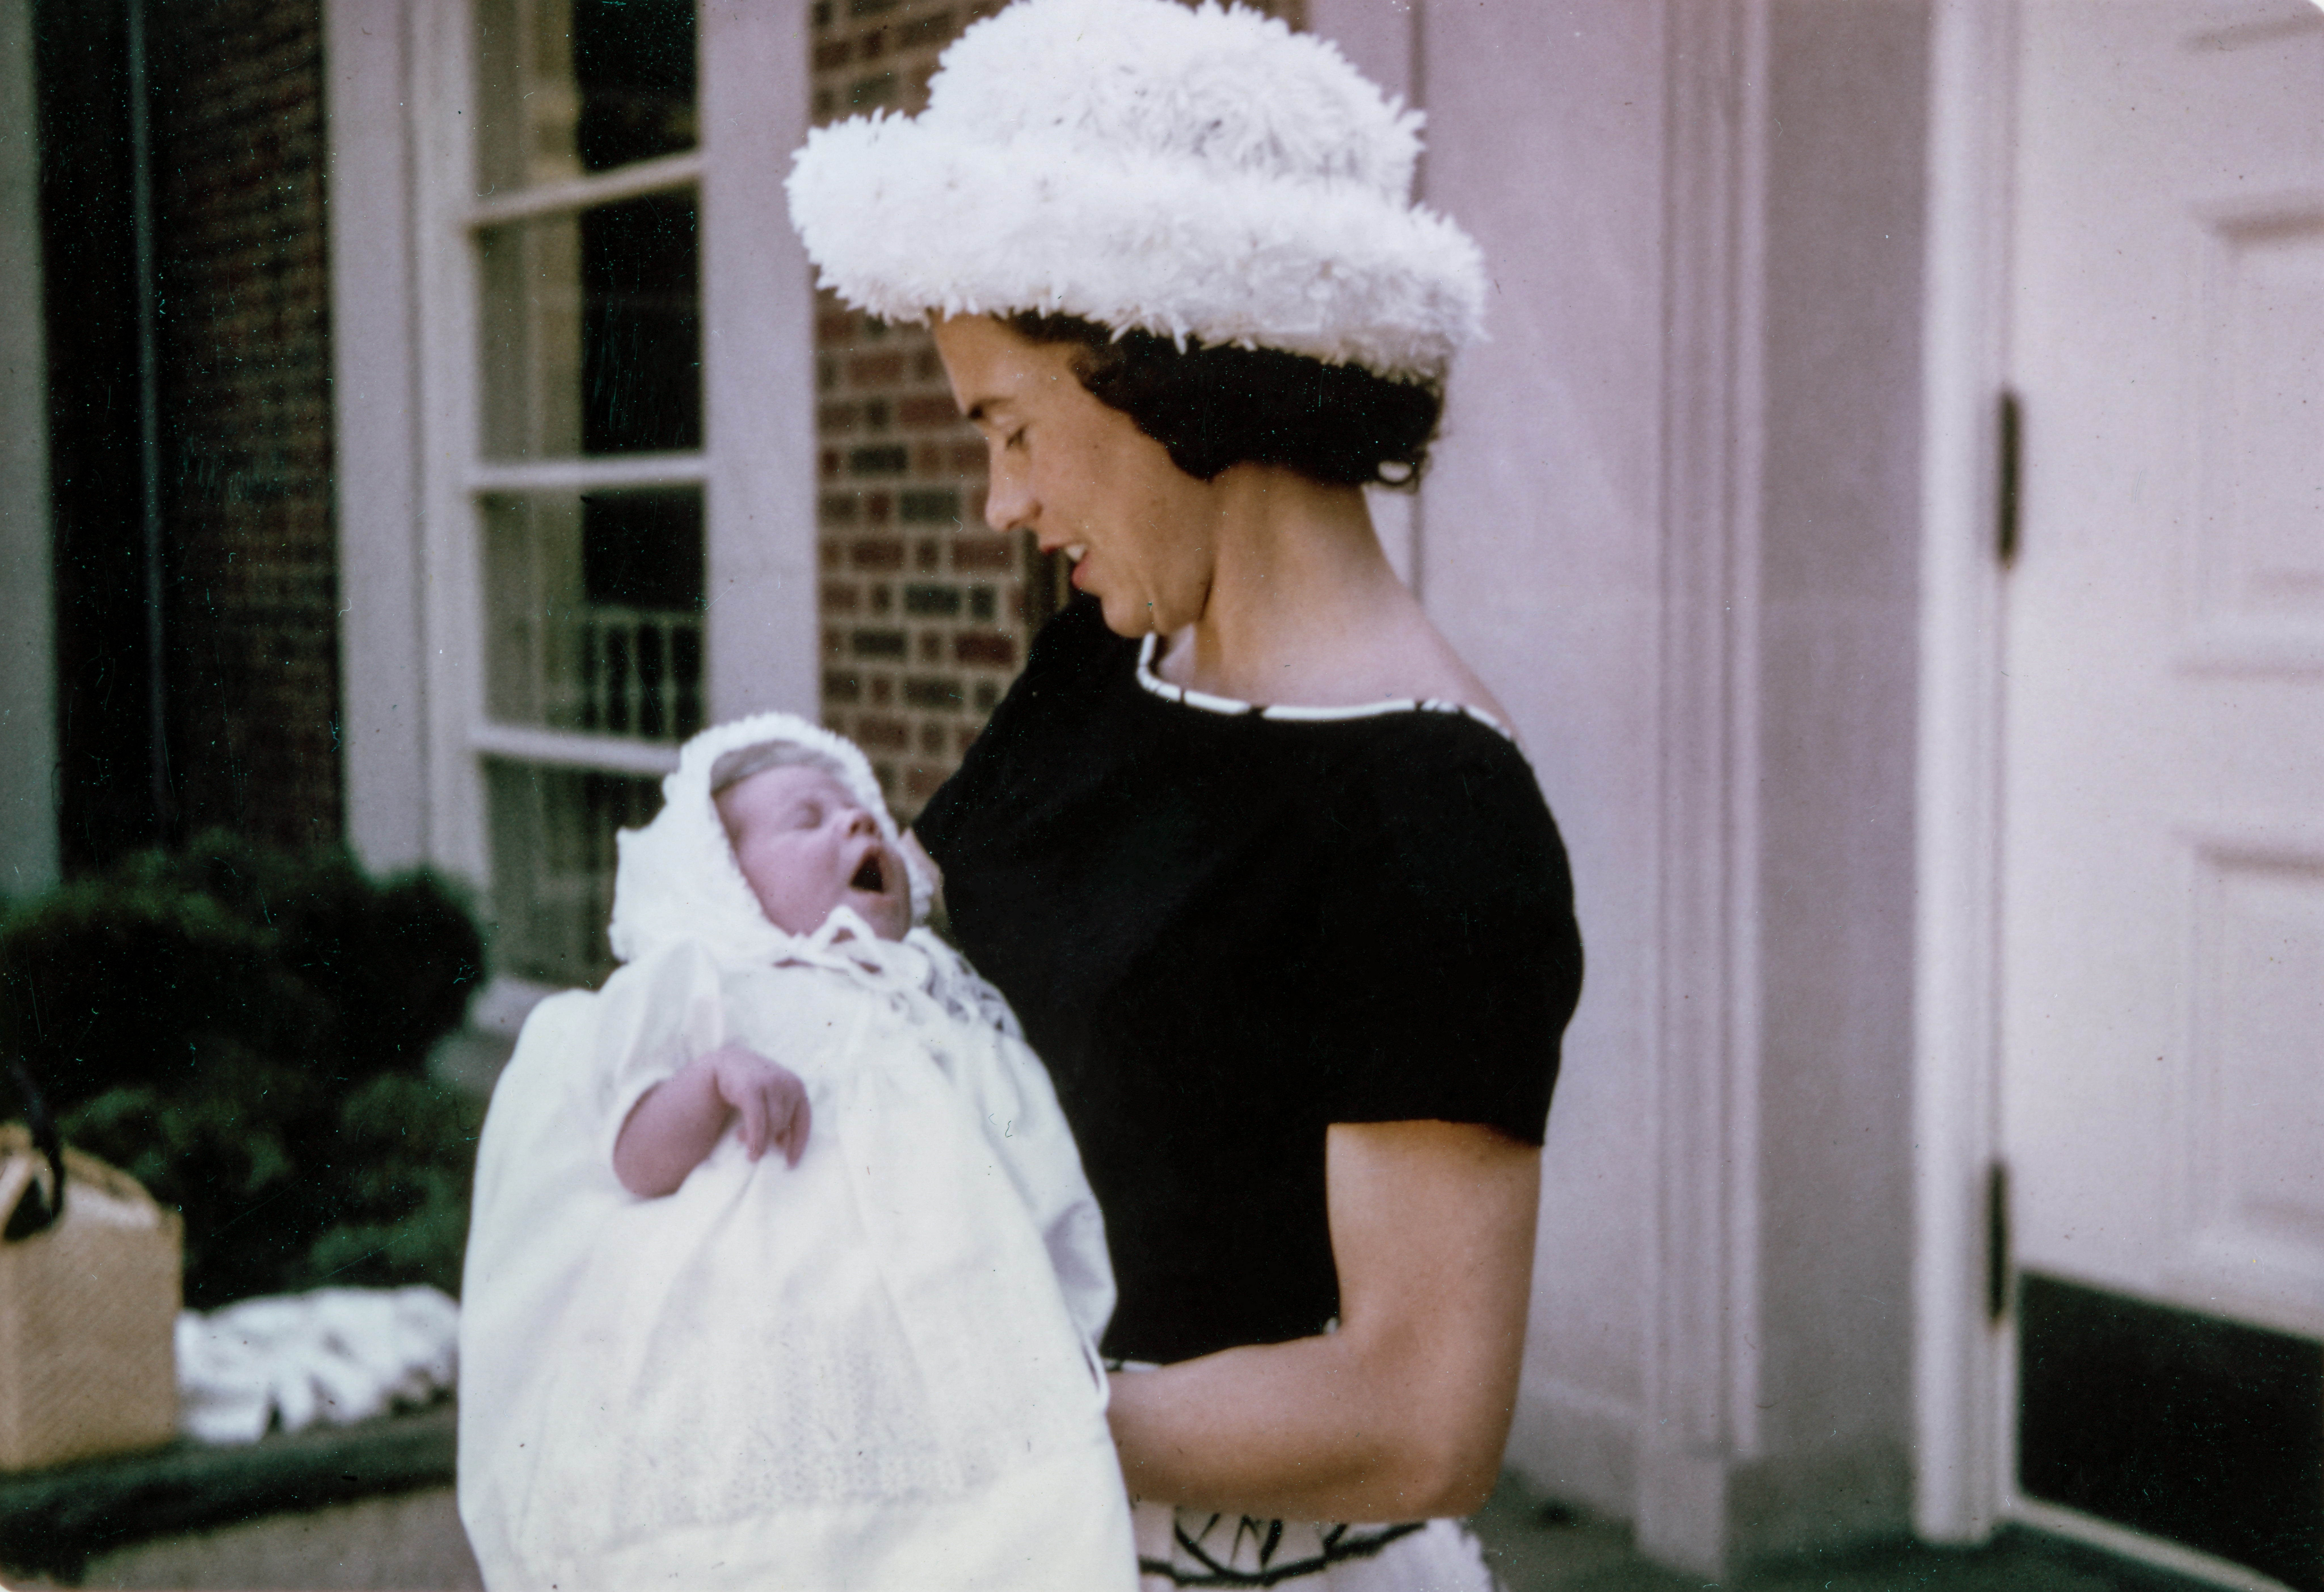
woman, white, female, child, clothing, lady, caucasian, dress, mother, toddler, cap